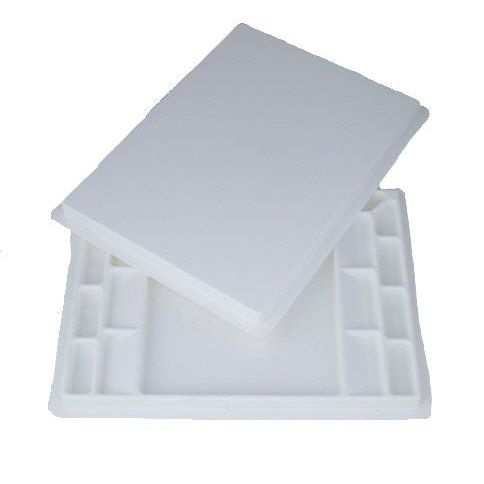
Art Spectrum Big Brush Palette with Lid
Art Spectrum's Big Brush Palette is specifically designed for big wash brushes up to 2" wide. 22 well palette with a form-fitting cover. The Palette is constructed of molded heavy plastic. When painting large, these glazing wells make working faster uniquely possible.
Brand: Art Spectrum
Category: Arts & Entertainment > Hobbies & Creative Arts > Arts & Crafts > Art & Crafting Tools > Color Mixing Tools > Palette Knives > Diamond Palette Knives